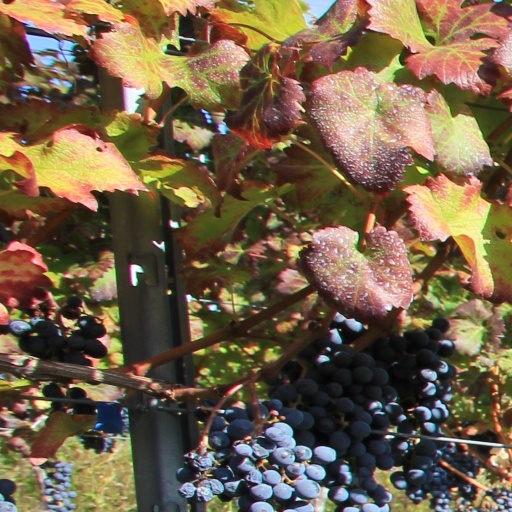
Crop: grape